Achern

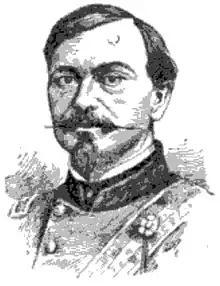
Max Weber, 1904

Since 1987 Achern has partnered with the town of Morez in France.